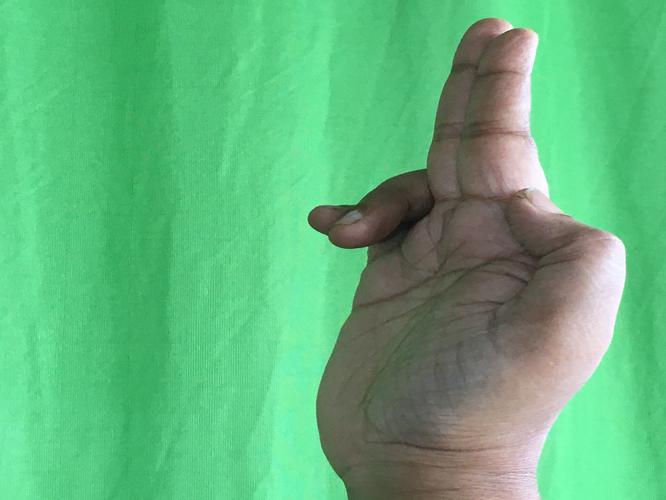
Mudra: Ardhapathaka
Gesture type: single_hand